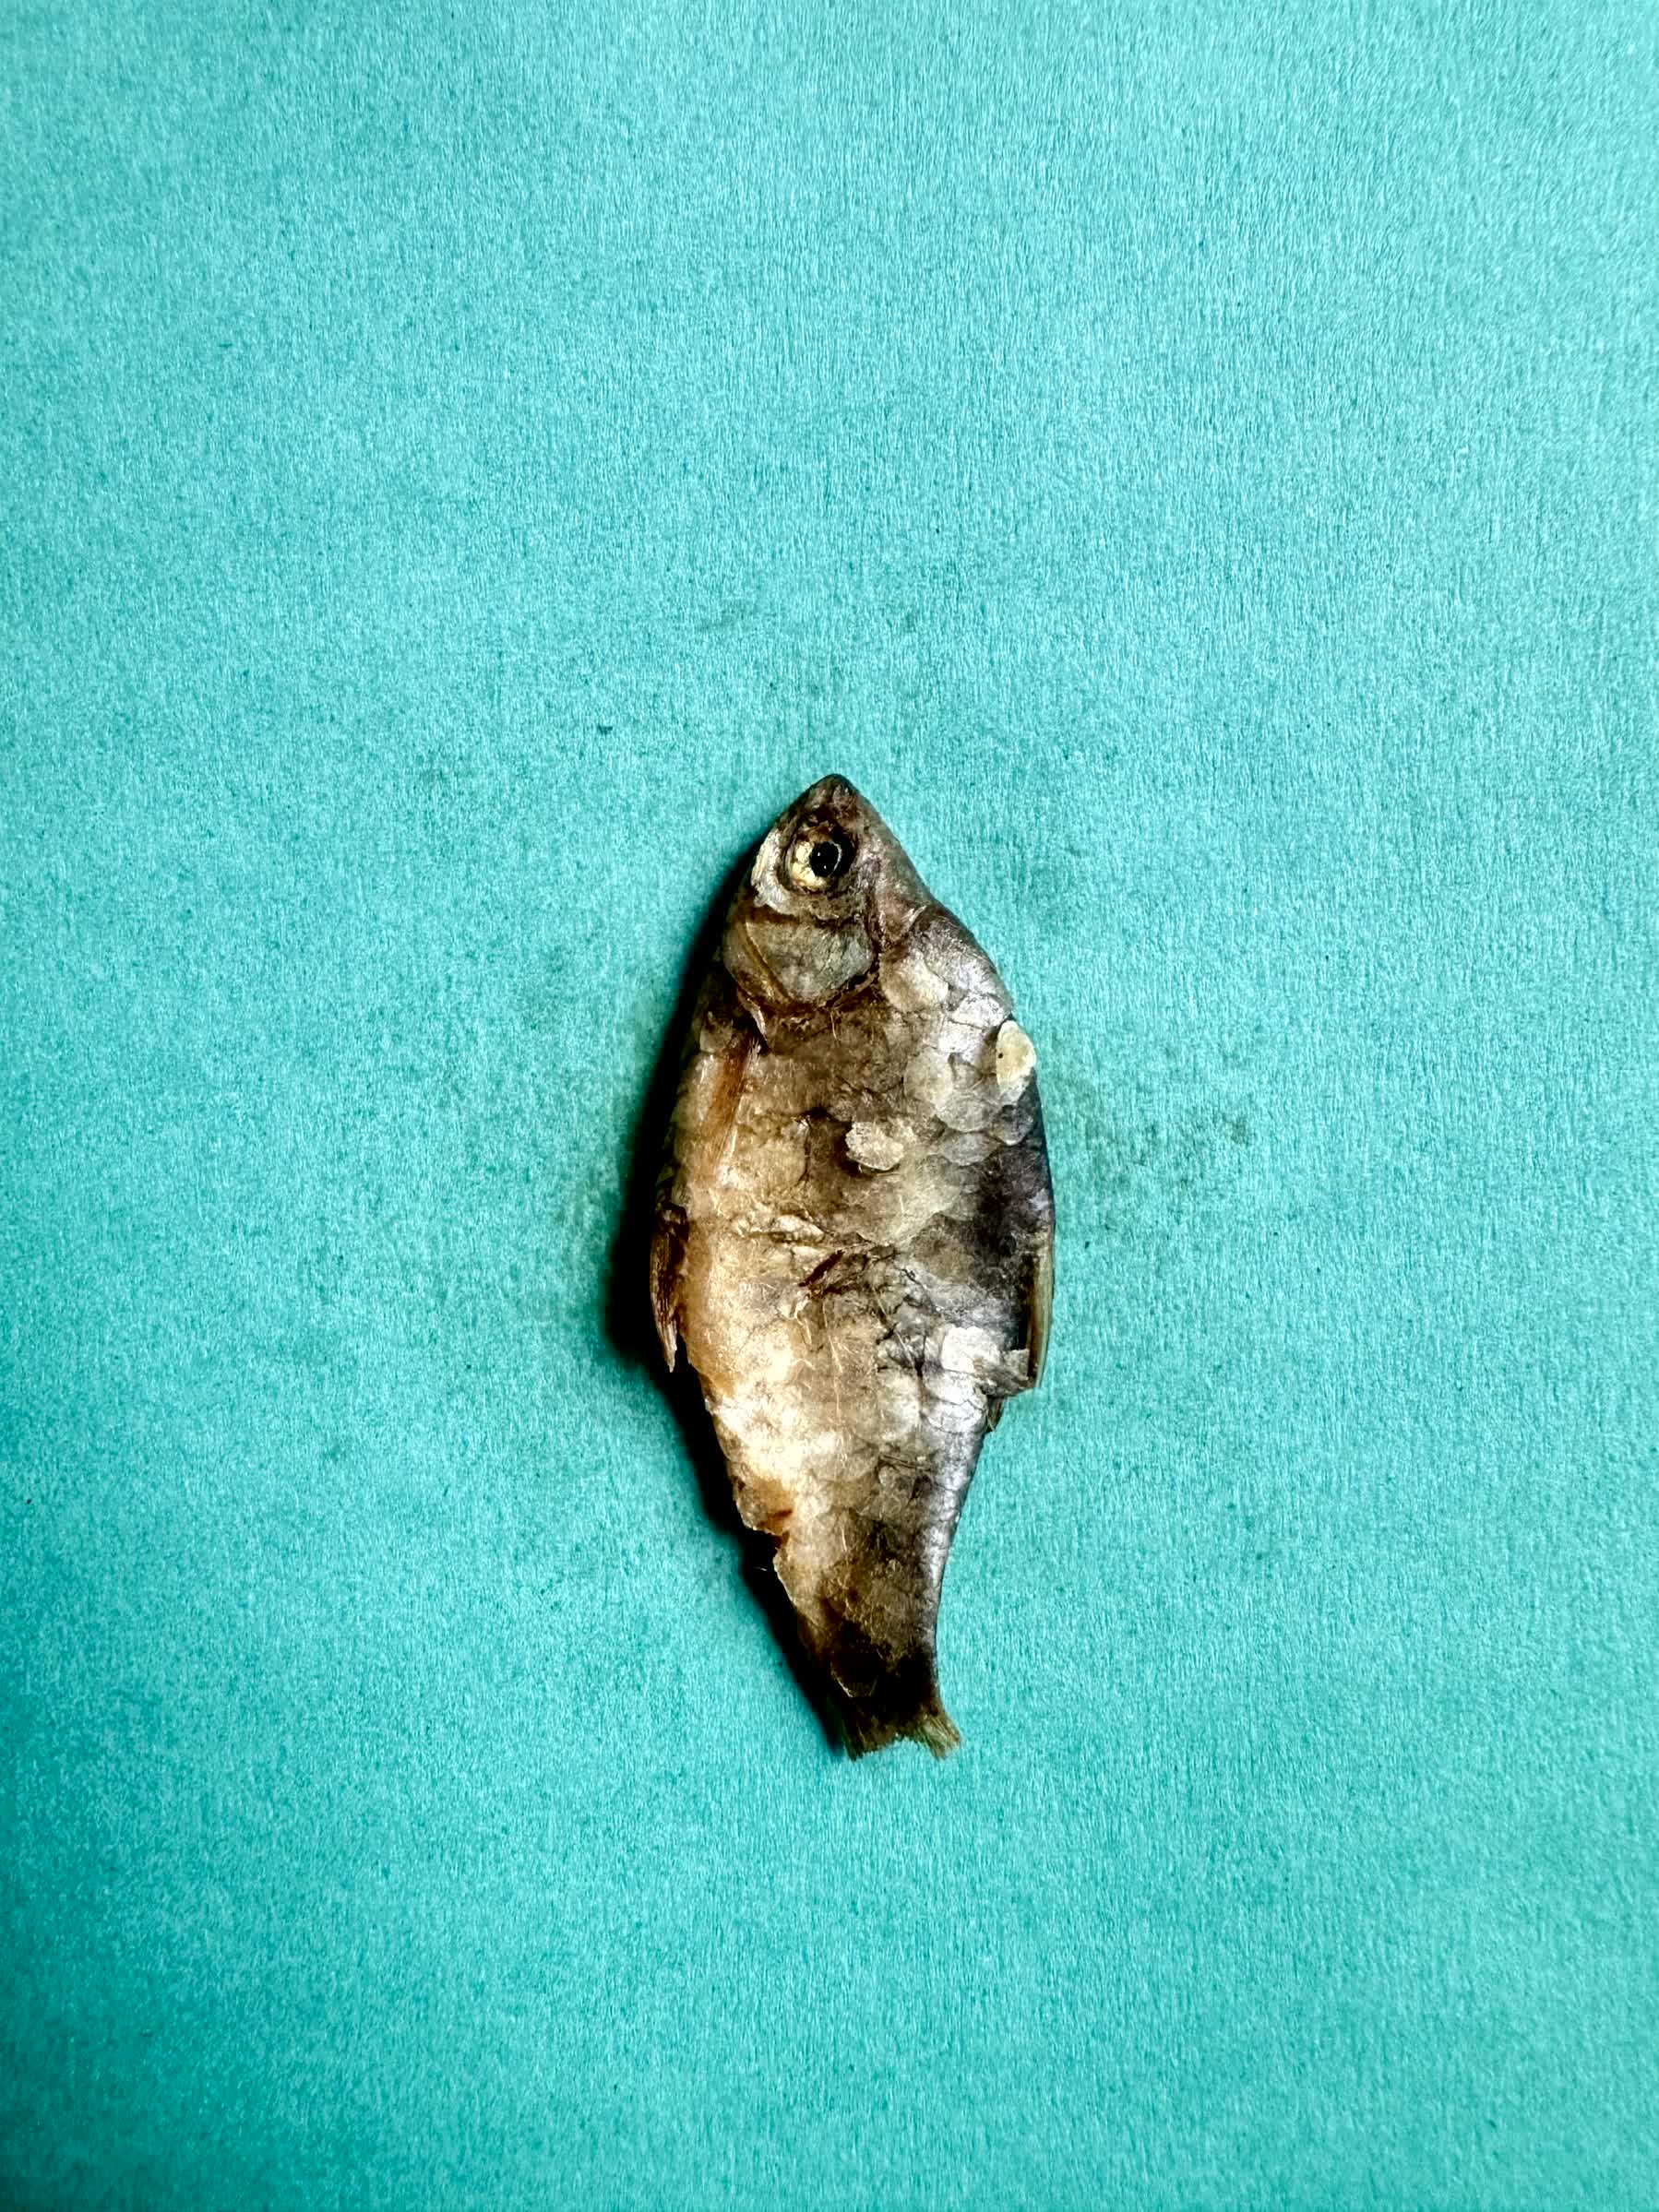
Species: puti chepa